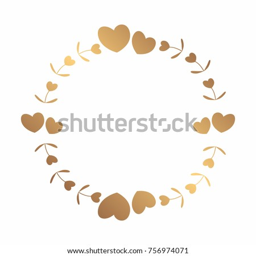
round gold frame of flowers and hearts .